Sensaura

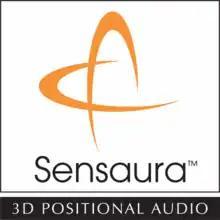
Sensaura's 3D Positional Audio logo

Sensaura's 3D positional audio technology was designed to build upon the industry standard Microsoft DirectSound3D API, which allowed games to have high quality audio in three dimensions.